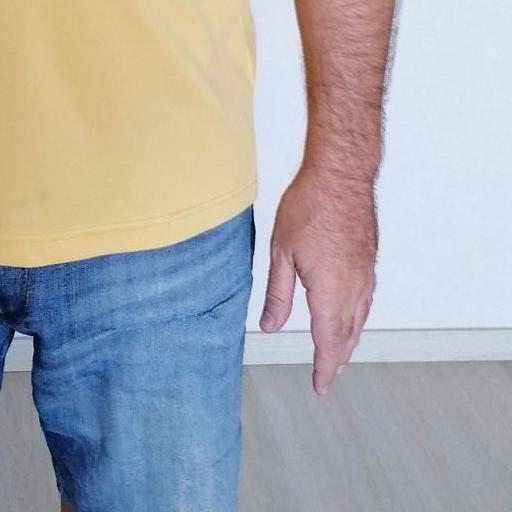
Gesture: no_gesture